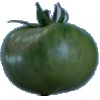
Label: Tomato not Ripened 1